History of the harpsichord

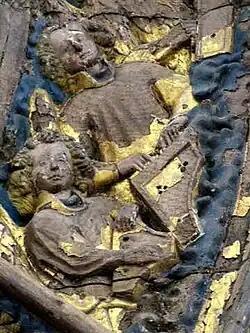
The earliest known image of a harpsichord, from the 1425 altarpiece of the cathedral in Minden, Germany. The harpsichord is reversed in orientation in the original, not in the photograph. A second angel plays a psaltery.

It is possible that the standard harpsichord mechanism, with jacks holding plectra mounted on retractable tongues, may only gradually have won out over alternatives. A Latin manuscript work on musical instruments by Henri Arnault de Zwolle from about 1440 includes detailed diagrams of three types of jack action, as well as a mechanism describable as a crude (and premature) predecessor of the piano action.